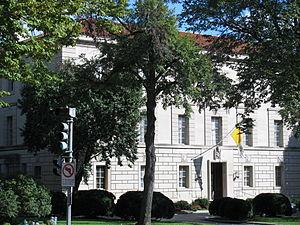
Depuis le 8 janvier 2018, le Saint-Siège entretient des relations diplomatiques bilatérales avec 183 États contre 174 en 2005, à la fin du pontificat du pape Jean-Paul II, 84 en 1978, à la fin du pontificat du pape Jean-Paul I, et seulement une vingtaine en 1900. Il n’en entretient toujours pas avec 13 États : Afghanistan, Arabie saoudite, Bhoutan, Brunei, Chine, Comores, Corée du Nord, Laos, Maldives, Oman, Somalie, Tuvalu et Viêt Nam. Toutefois, des négociations ont commencé avec le Viêt Nam en vue de l'établissement de relations diplomatiques et des délégués apostoliques sont envoyés aux catholiques de 4 de ces pays : Brunei, Comores, Laos et Somalie.